Felipe VI

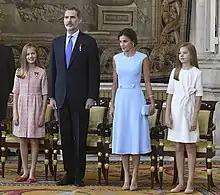
King Felipe VI, Queen Letizia and their two daughters, the Princess of Asturias and Infanta Sofia, in June 2019

Felipe attended school at Santa María de los Rosales, which his daughters both attended. Felipe attended high school at Lakefield College School in Ontario, Canada, and studied at the Autonomous University of Madrid, where he graduated with a degree in law; he also completed several courses in economics. He completed his academic studies by obtaining a Master of Science in Foreign Service degree from the School of Foreign Service at Georgetown University in Washington, D.C., where he was the roommate of his cousin, Crown Prince Pavlos of Greece.